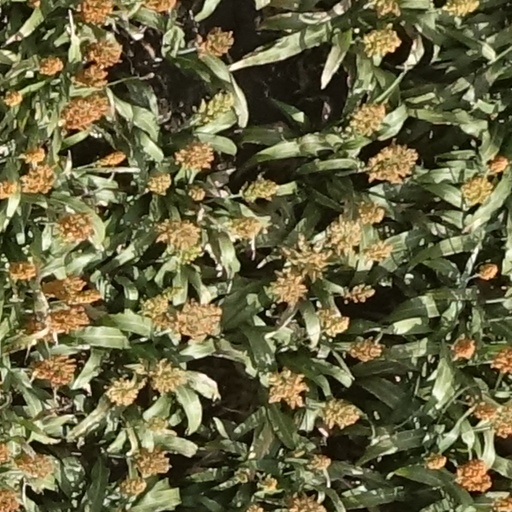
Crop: sorghum